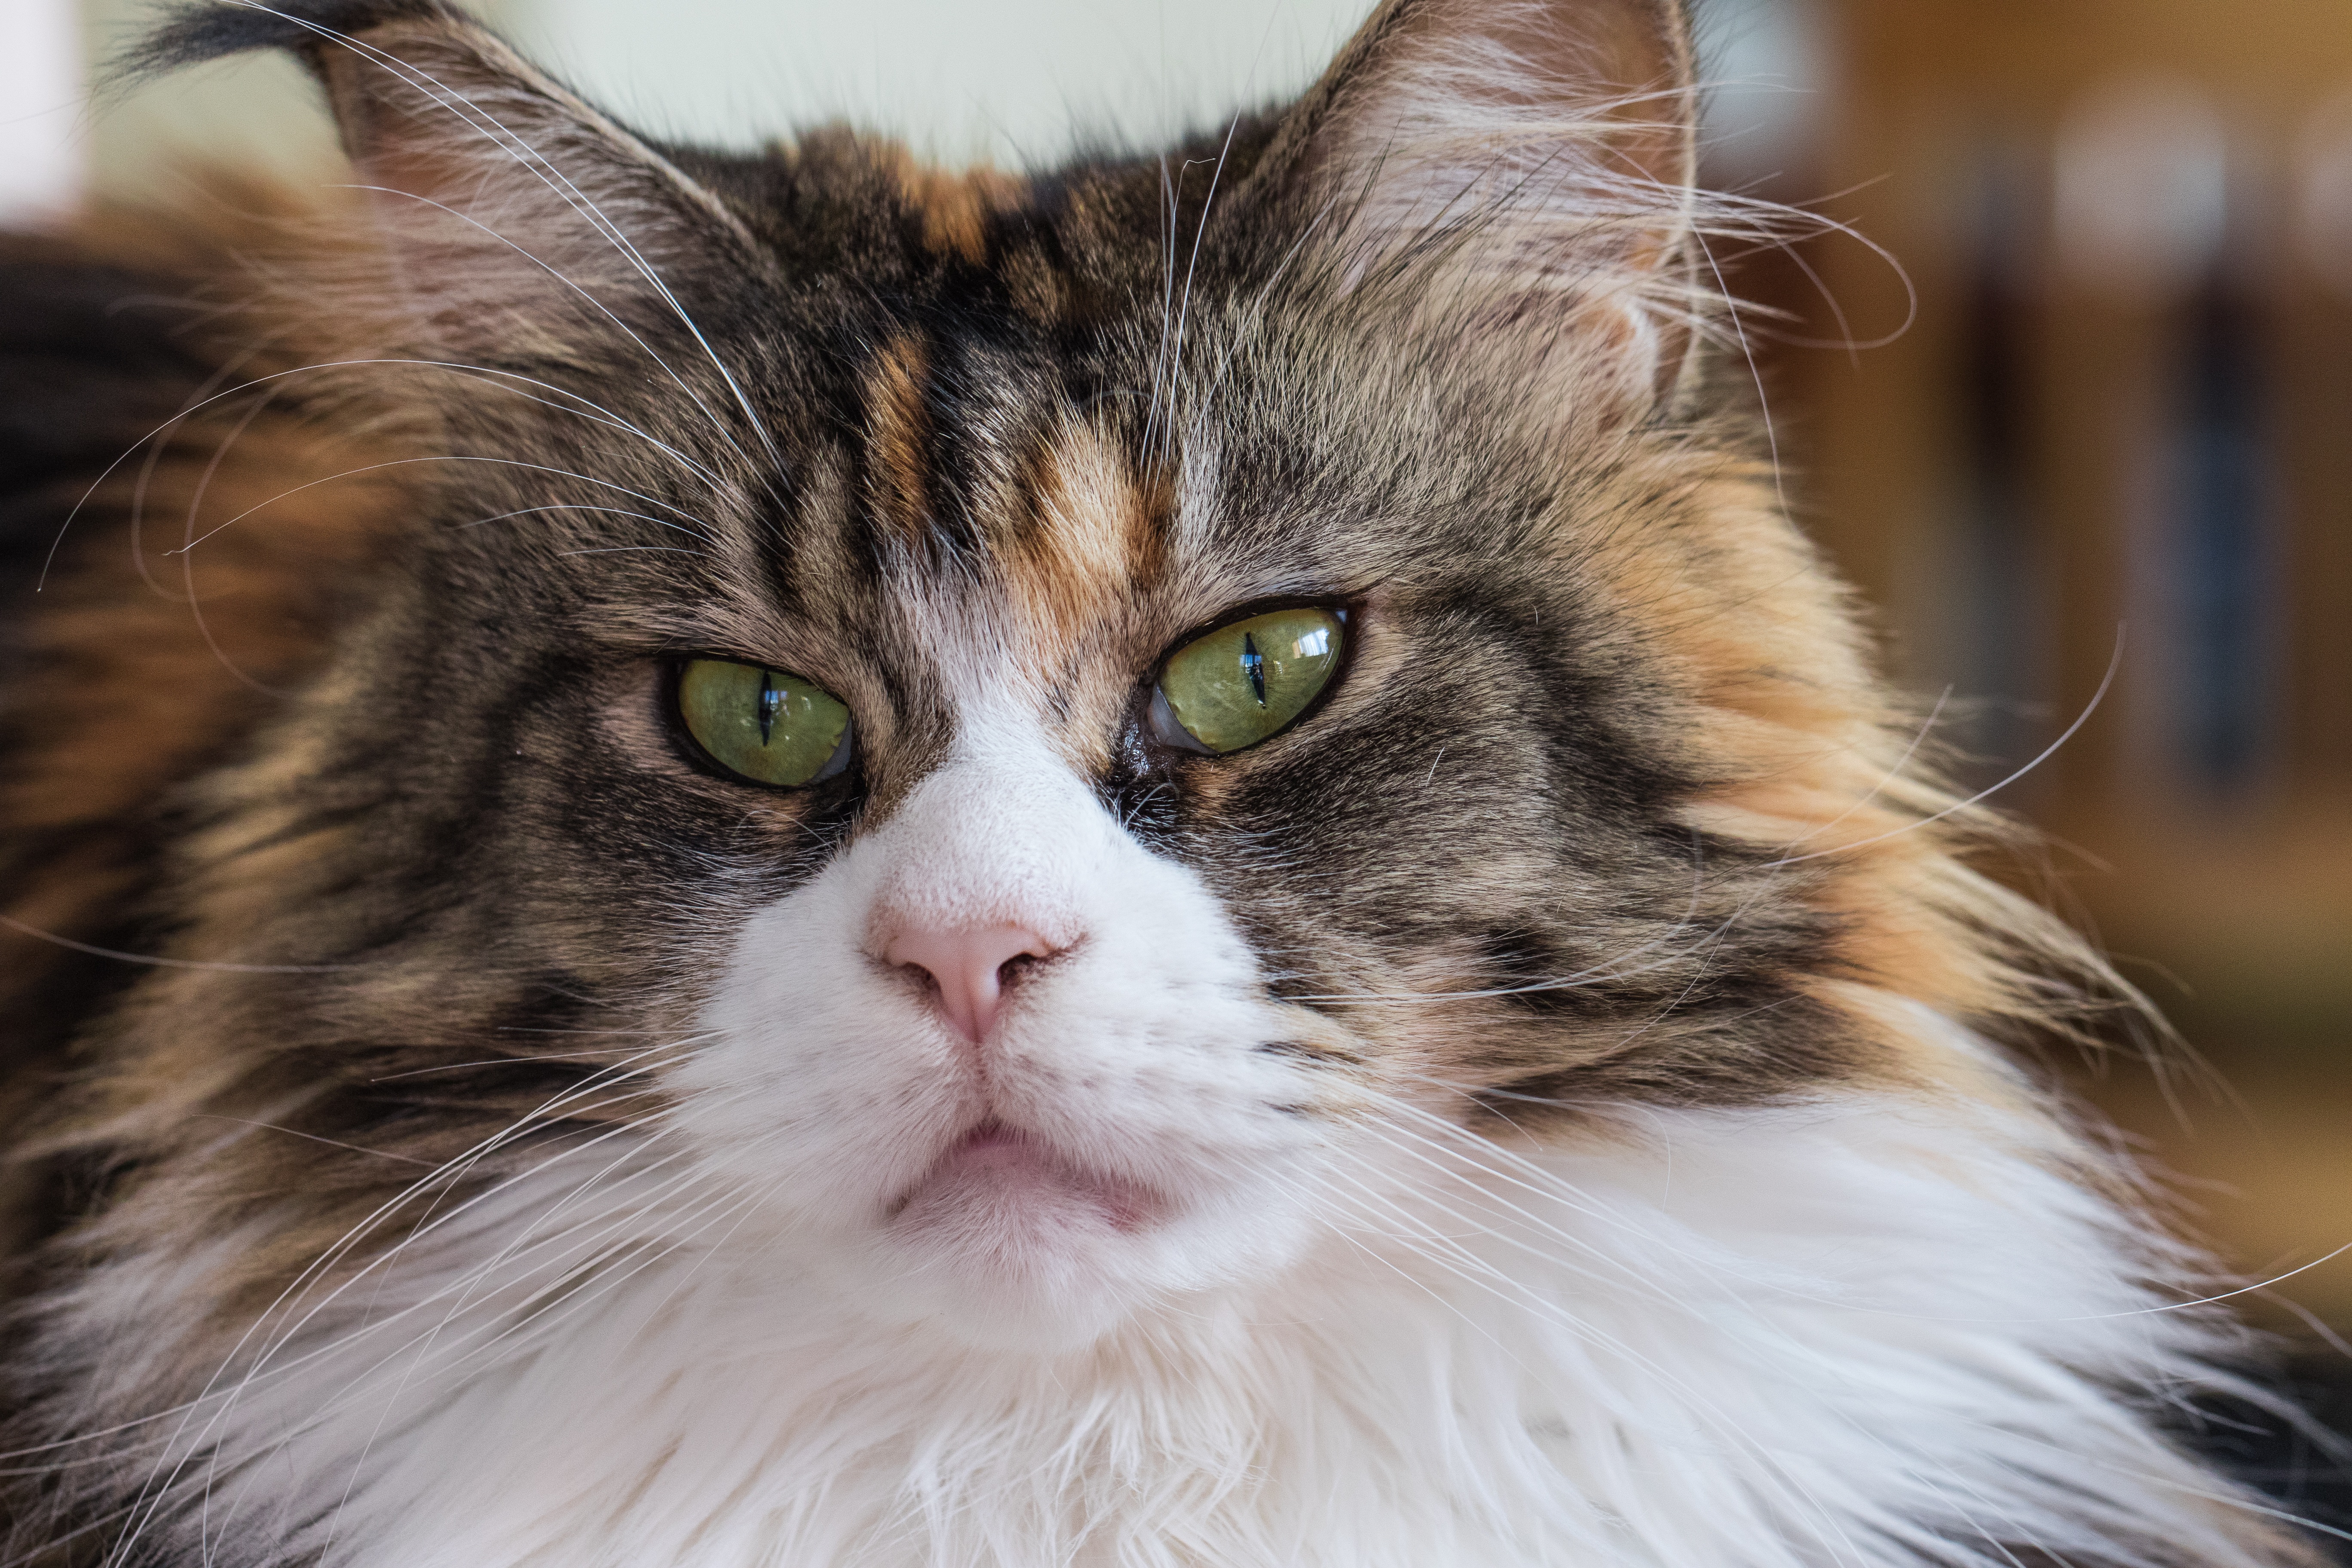
animal, fur, kitten, cat, mammal, fauna, close up, thoroughbred, nose, eyes, whiskers, look, vertebrate, siberian, cat eyes, domestic cat, breed, maine coon, golden eyes, cat's eyes, norwegian forest cat, small to medium sized cats, cat like mammal, domestic short haired cat, domestic long haired cat